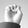
ASL letter: E